Gopher Count

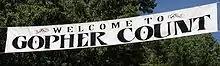
A Gopher Count banner

The Gopher Count is an annual community festival held in Viola, Minnesota, United States. Since 1874, the event has been on the third Thursday in June. Some the events include a parade, a tractor show, a nail-driving contest (women only), a pie-eating contest, fireworks, and dancing.